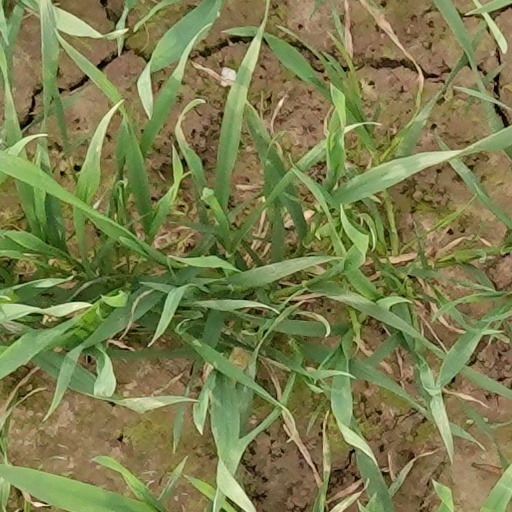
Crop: wheat